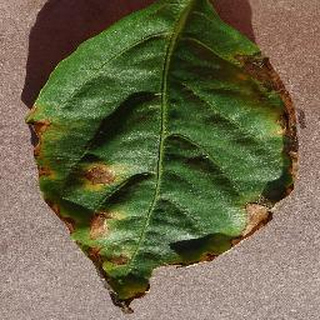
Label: bell_pepper_bacterial_spot